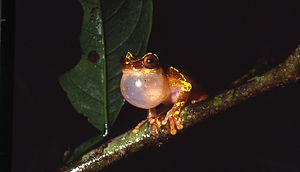
Dendropsophus sarayacuensis est une espèce d'amphibiens de la famille des Hylidae.